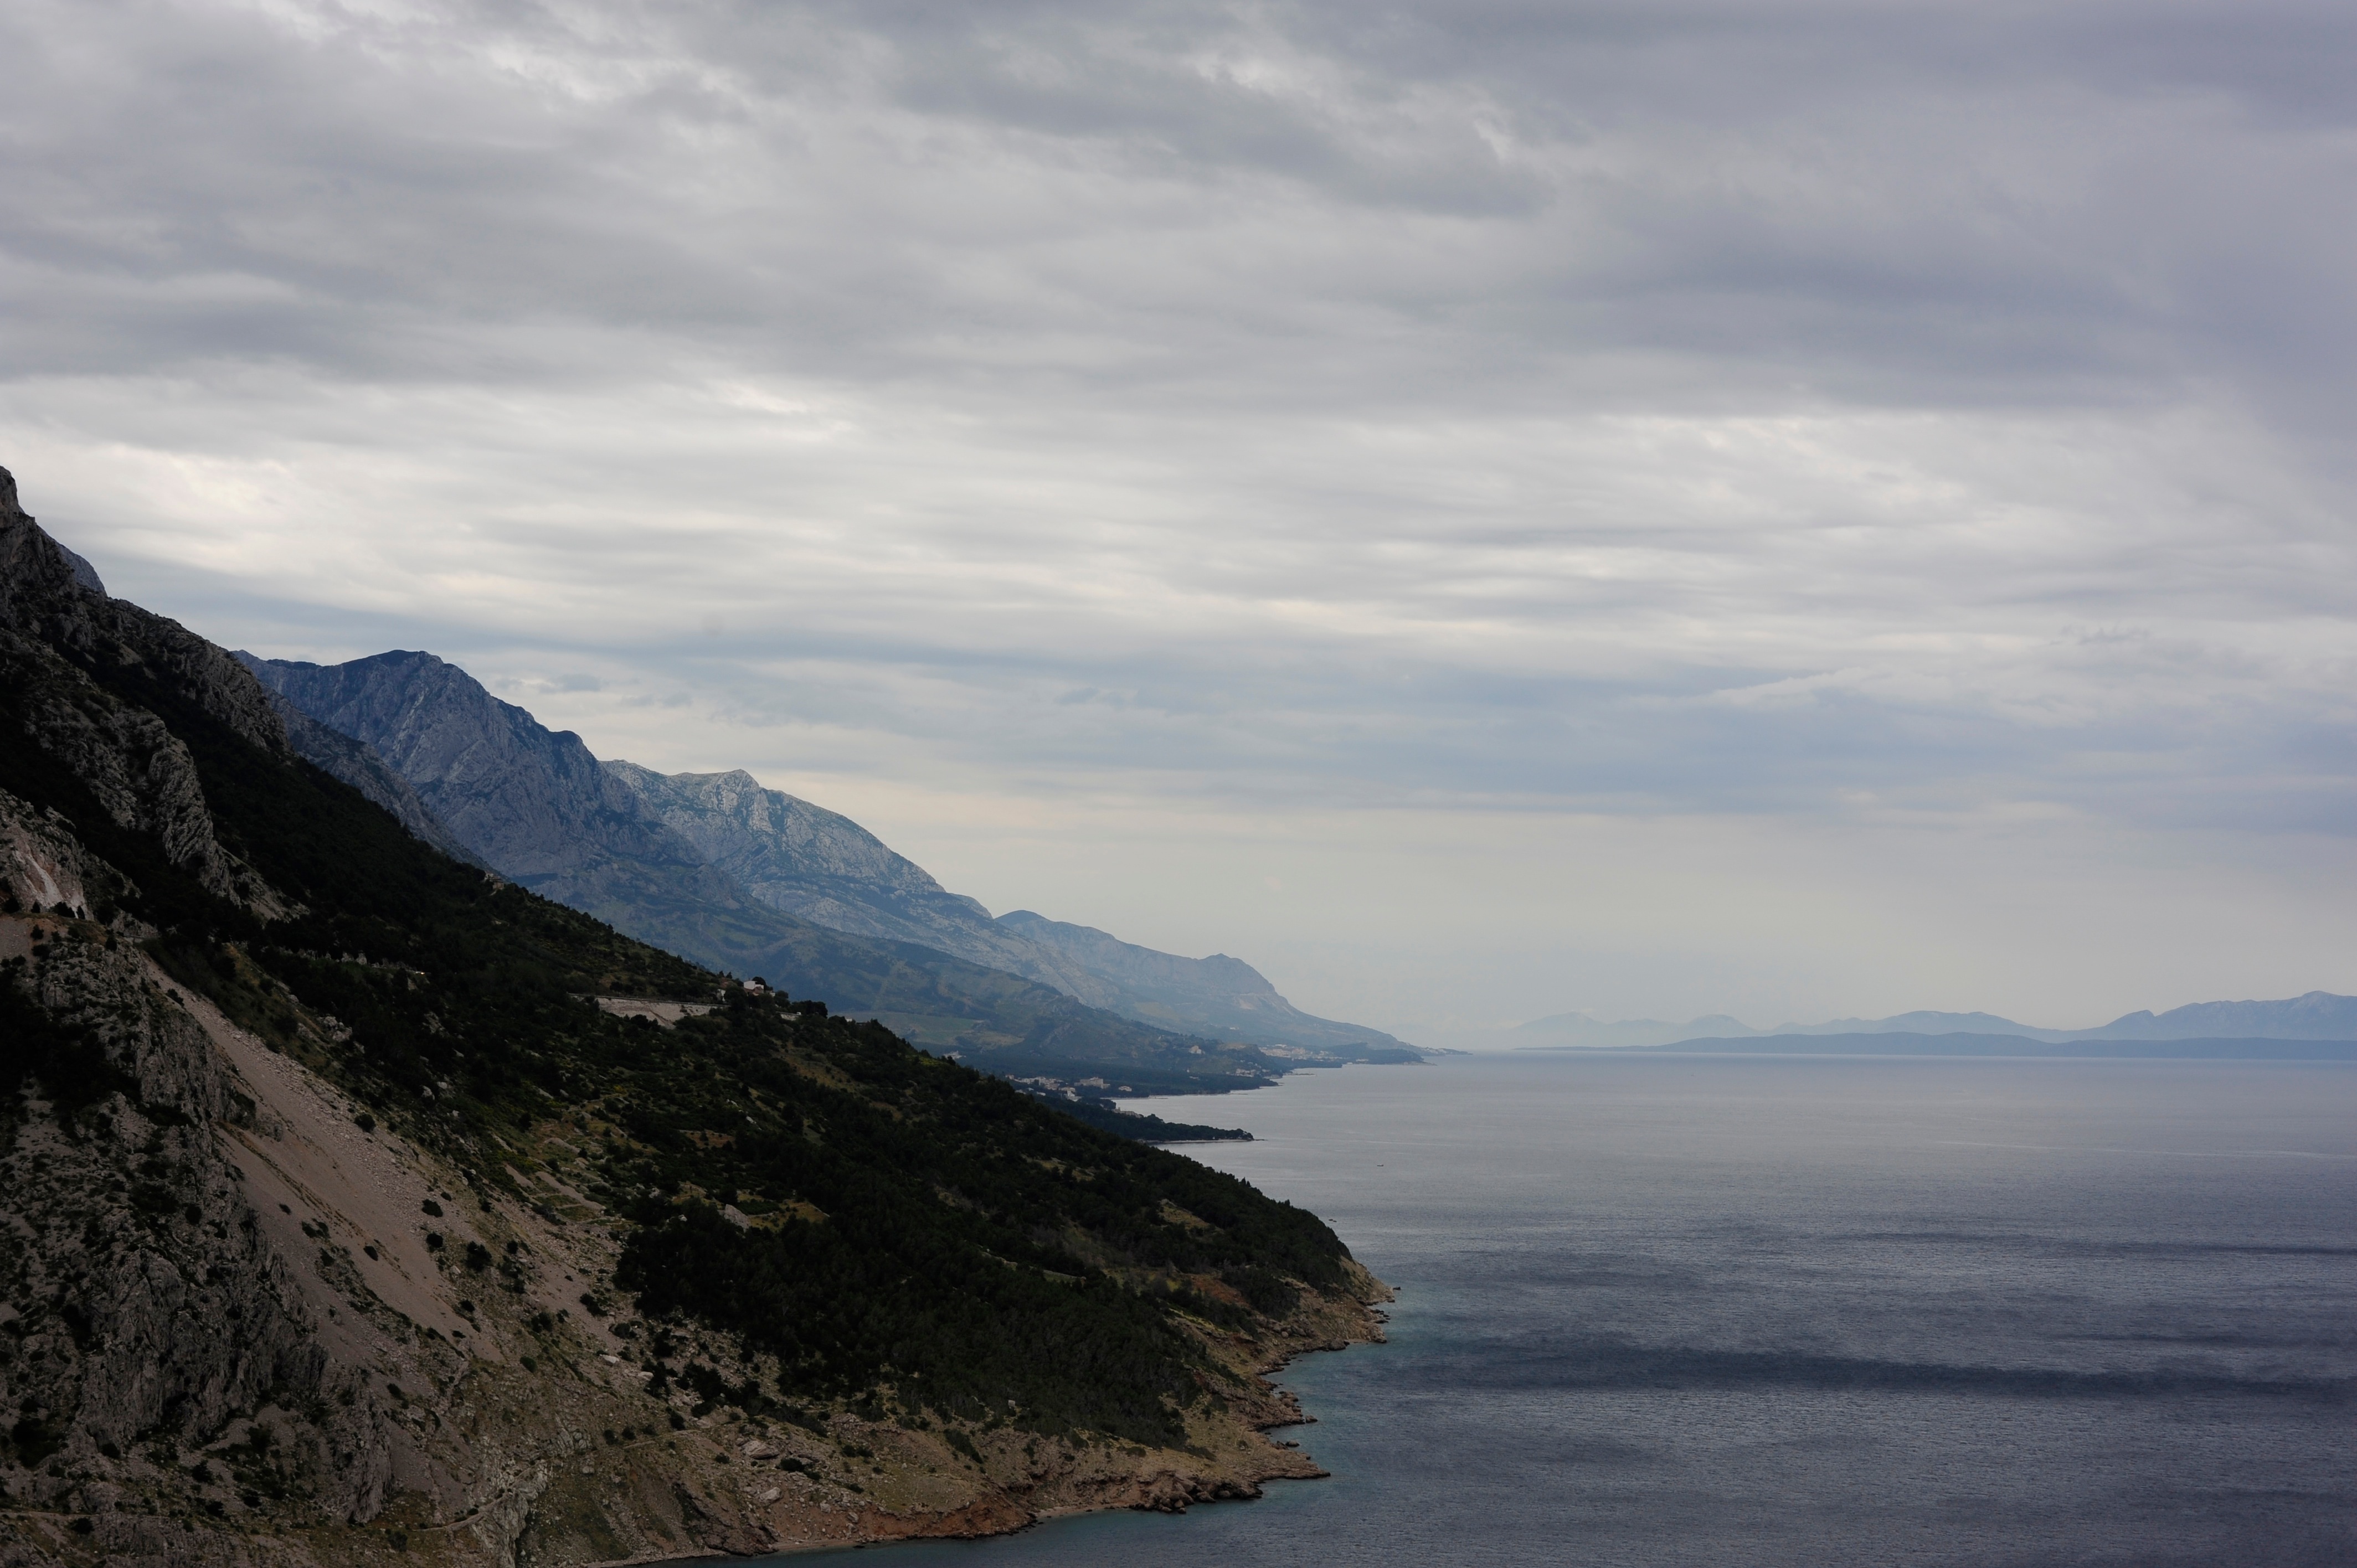
landscape, sea, coast, water, nature, rock, ocean, horizon, mountain, snow, cloud, cloudy, lake, mountain range, coastline, cliff, natural, calm, bay, overcast, fjord, terrain, body of water, hills, mountains, fell, loch, cape, landform, geographical feature, mountainous landforms